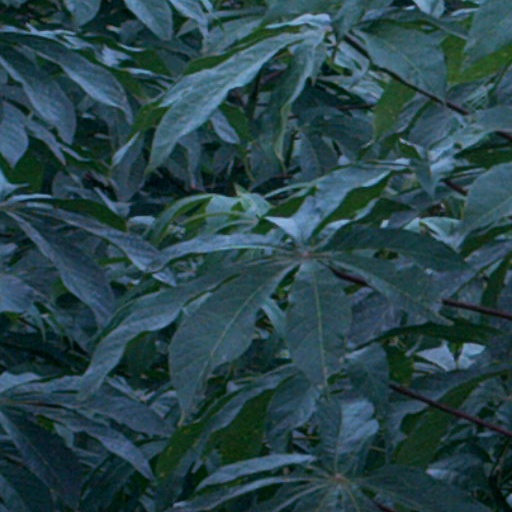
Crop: cassava